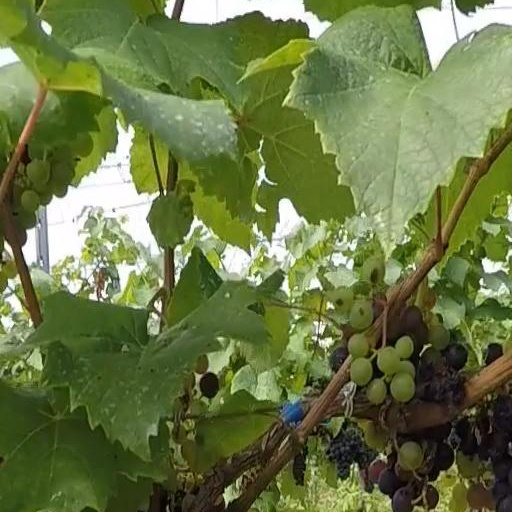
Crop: grape